Glycolaldehyde

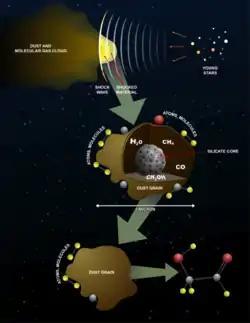
Formation of glycolaldehyde in star dust

It was found that UV-irradiation of methanol ices containing CO yielded organic compounds such as glycolaldehyde and methyl formate, the more abundant isomer of glycolaldehyde. The abundances of the products slightly disagree with the observed values found in IRAS 16293-2422, but this can be accounted for by temperature changes. Ethylene Glycol and glycolaldehyde require temperatures above 30 K. The general consensus among the astrochemistry research community is in favor of the grain surface reaction hypothesis. However, some scientists believe the reaction occurs within denser and colder parts of the core. The dense core will not allow for irradiation as stated before. This change will completely alter the reaction forming glycolaldehyde.